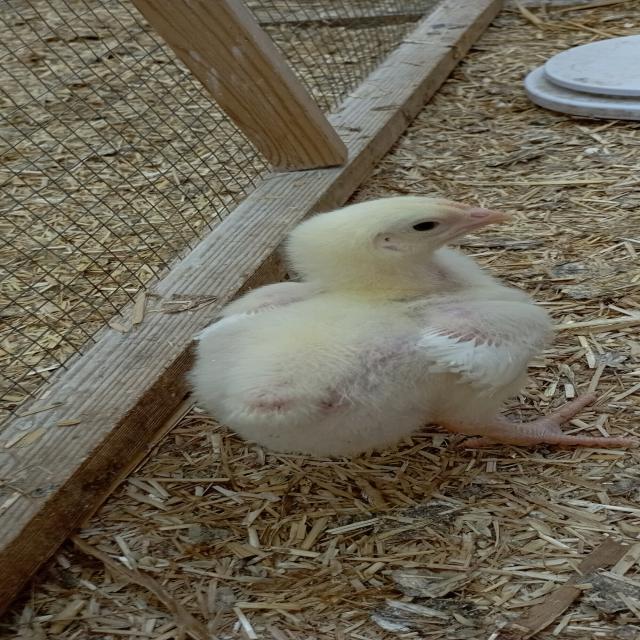
Weight: 321 g